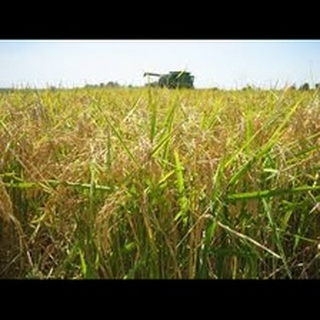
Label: wheat_blast